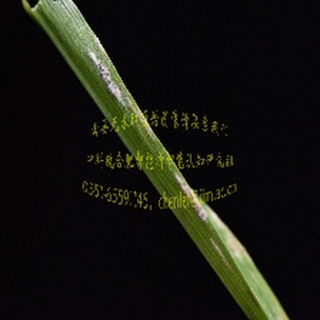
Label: wheat_mildew